Hassan Fathy

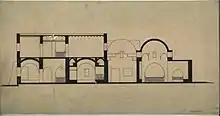
New Gourna Village - Craft's Exhibition- Section

Fathy's plan devised groundbreaking approaches to economic, social, and aesthetic issues that typically impact the construction of low-cost housing.